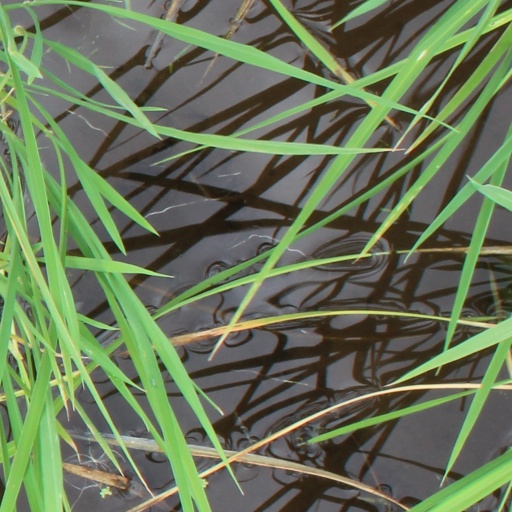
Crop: rice